Bentinck Island, Queensland

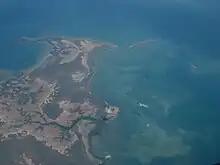

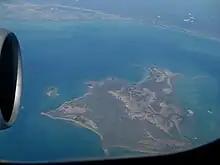

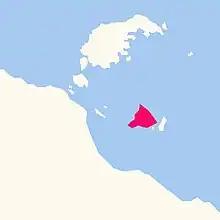

For thousands of years, the Kaiadilt tribal group of Aboriginal Australians lived in near-isolation on the island, speaking their Kayardild language. Their original name for the island is not definitely known. Explorer Matthew Flinders charted the islands in the gulf in 1802 and assigned European names to the island groups (Wellesley and South Wellesley Islands) and the largest island of the Wellesley Island group (Mornington Island) in honour of Richard Wellesley, 2nd Earl of Mornington and Governor-General of India, as well as Bentinck Island, in honour of Lord William Bentinck, then Governor of Madras, India. In 1803, the two men had interceded on Flinders's behalf to persuade the French to release Flinders after he had been imprisoned by them on Mauritius.